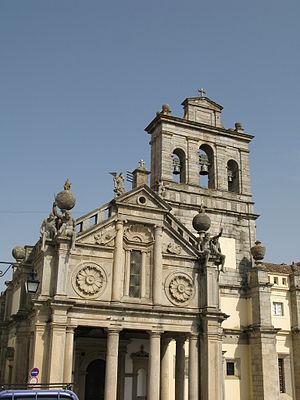
'Miguel de Arruda, mort en 1563, architecte et ingénieur militaire portugais. Fils de Francisco de Arruda et neveu de Diogo de Arruda.